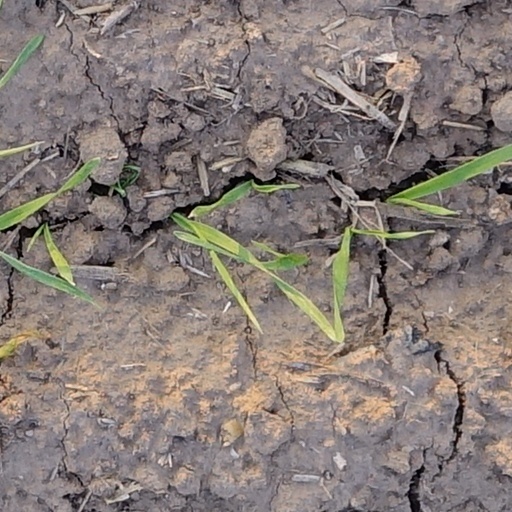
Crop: wheat